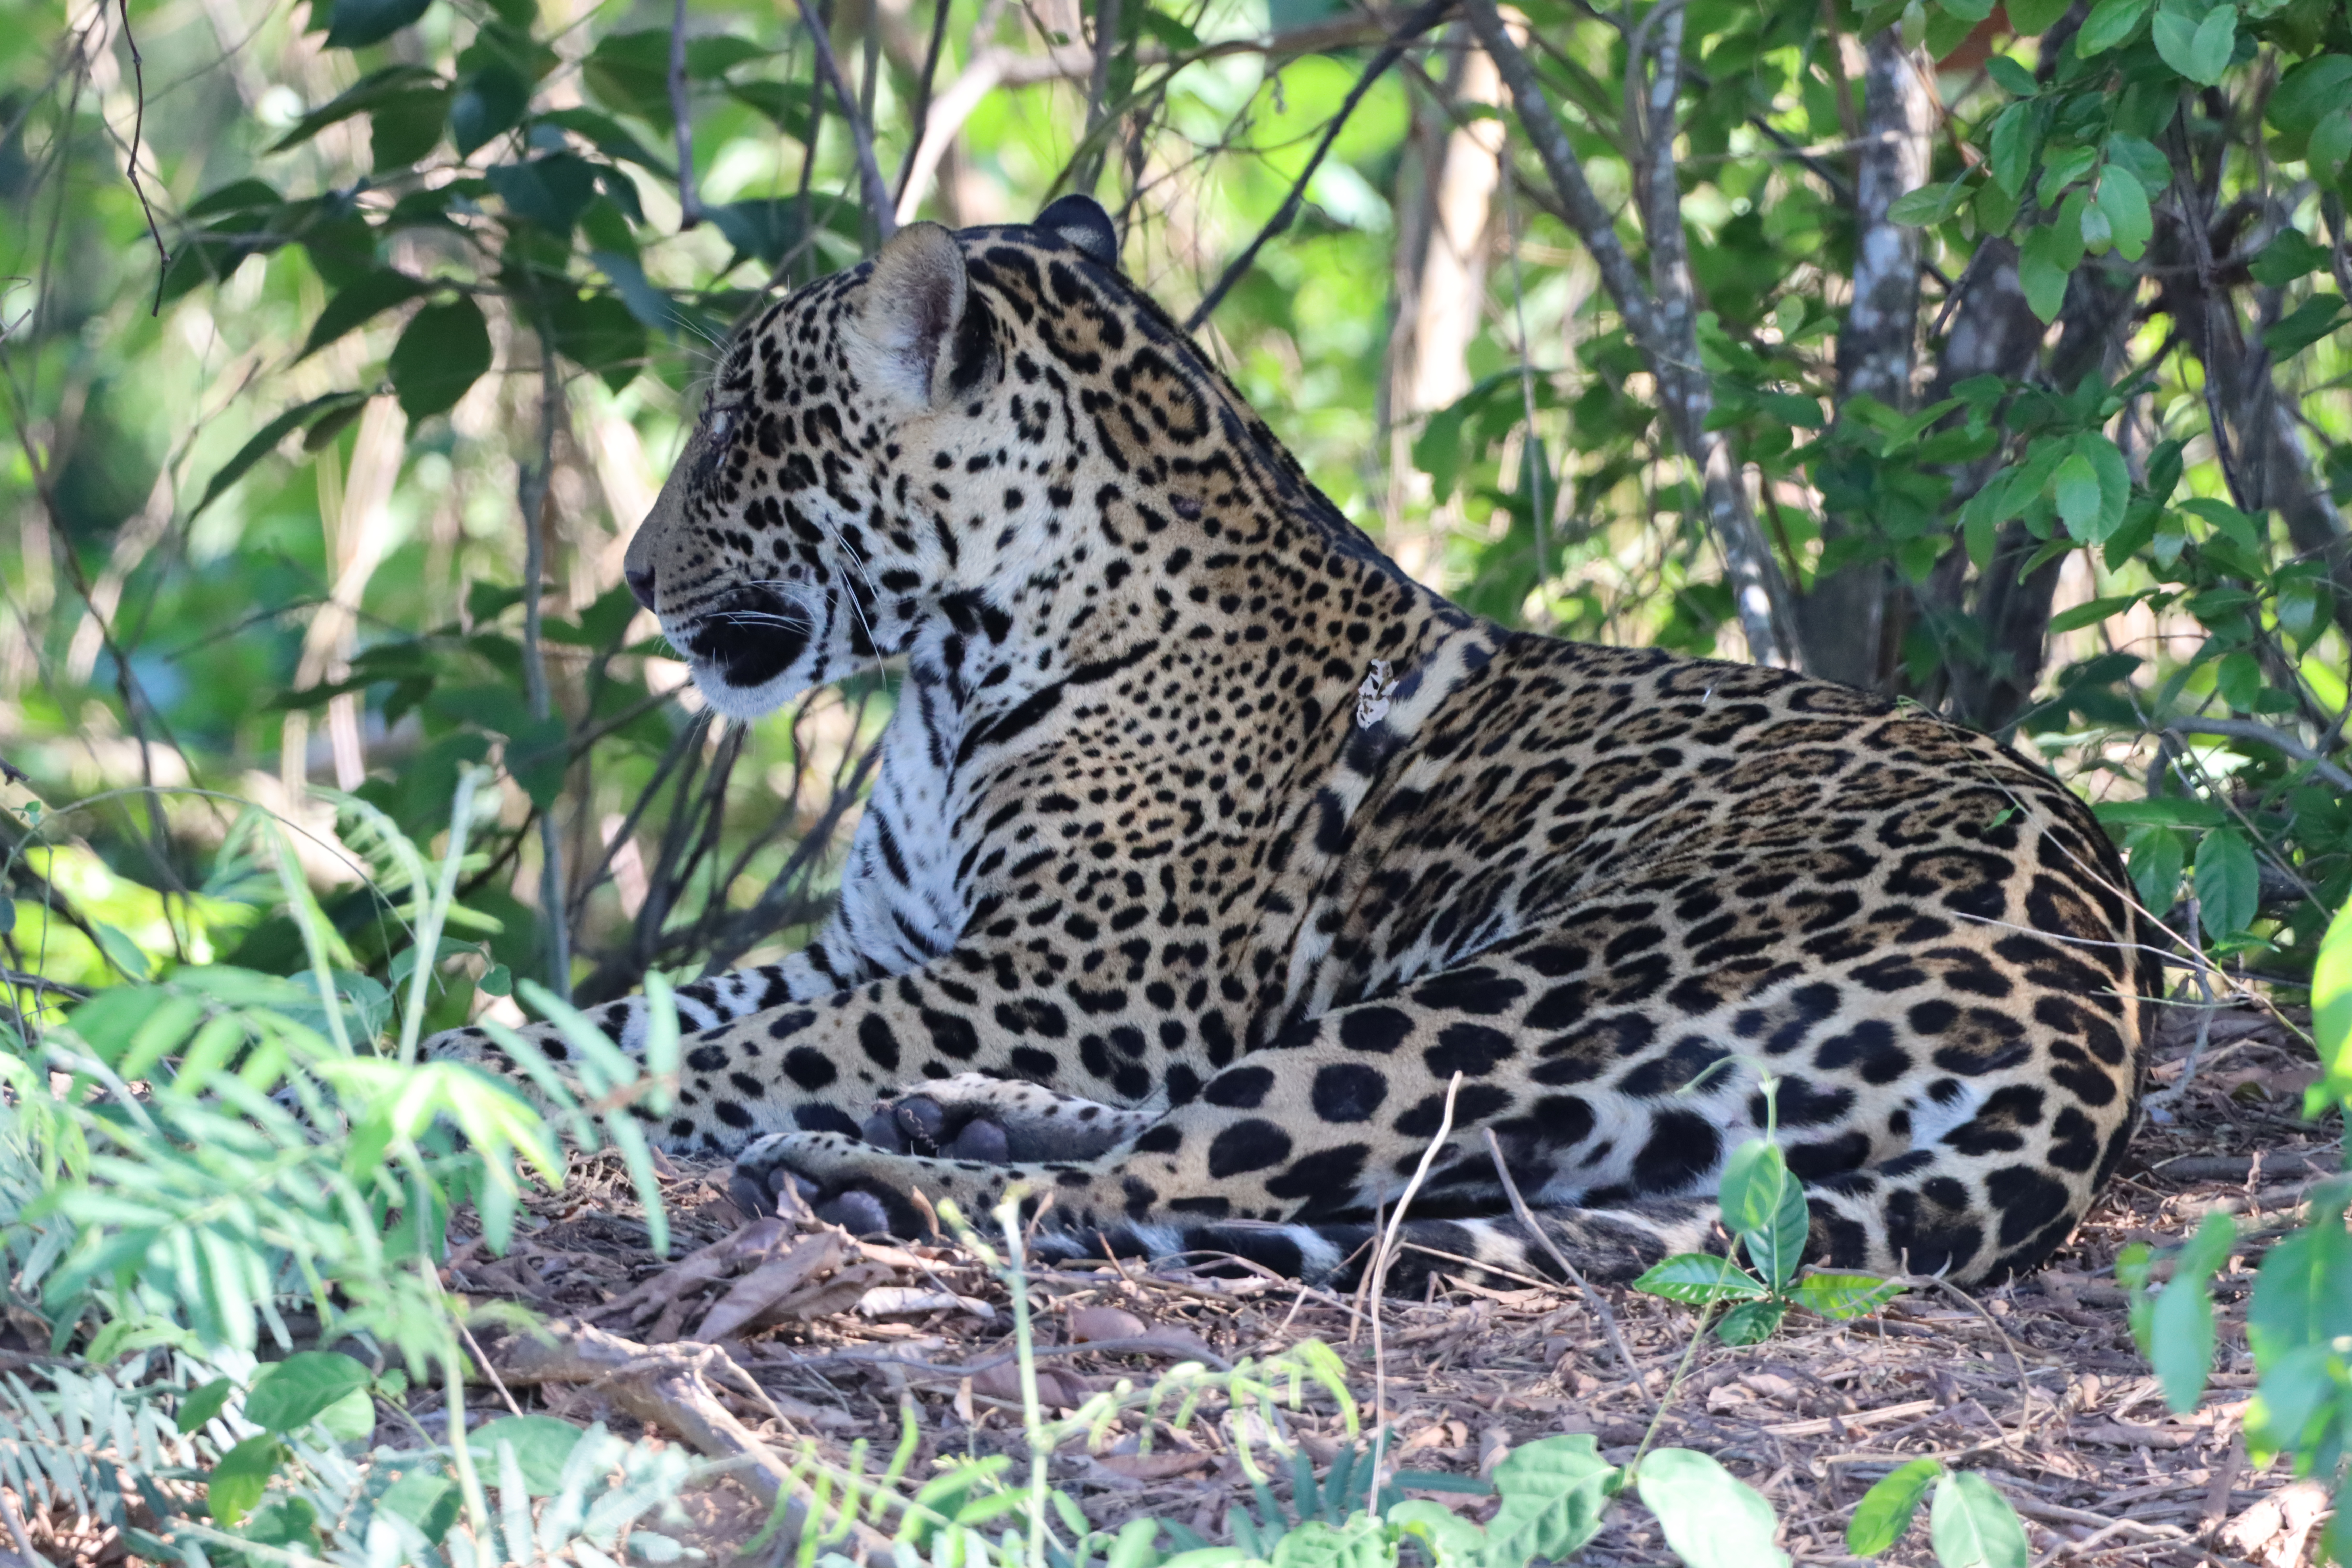
Jaguar: Madalena